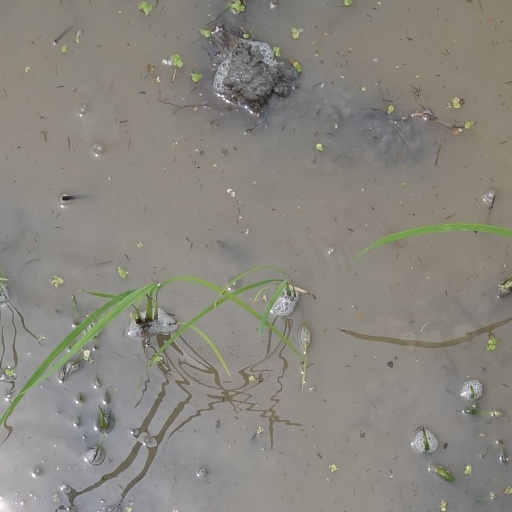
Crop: rice